Hear Me Move

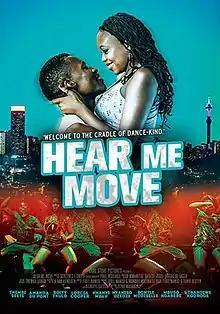

Hear Me Move is the first South African "Sbujwa" dance film which was released in 2015 on Ster-Kinekor Cinemas and internationally.